Buckingham Hotel

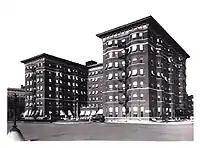
Original hotel building

Buckingham Hotel, later the Ambassador Hotel, was an upmarket hotel which existed in St. Louis, Missouri, United States, in the early 20th century. It was located on the northeast corner of North Kingshighway and West Pine boulevards. Built in 1904 to accommodate World's Fair visitors, it was subsequently known as the Ambassador Hotel, which was gutted by fire in 1971 and razed in 1973.